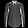
Label: Shirt